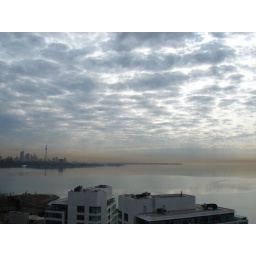
Interesting clouds from the balcony in Etobicoke, Toronto